Seminole County Courthouse (Oklahoma)

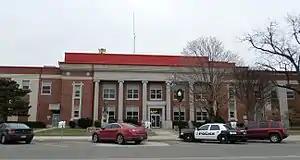
The courthouse in December 2014

The Seminole County Courthouse is a two-story red brick courthouse building whose original, central portion was built in 1927. It was expanded in 1939 in a Works Progress Administration project, and other renovation was done in the 1970s, compatibly with the original design. It was listed on the National Register of Historic Places in 1984.